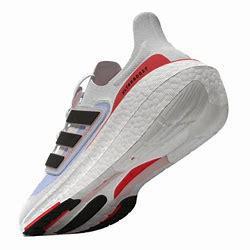
Brand: Adidas
Model: Ultraboost Light Lauf